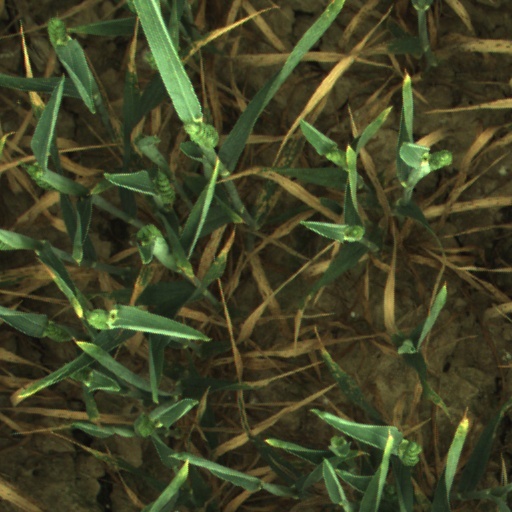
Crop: wheat